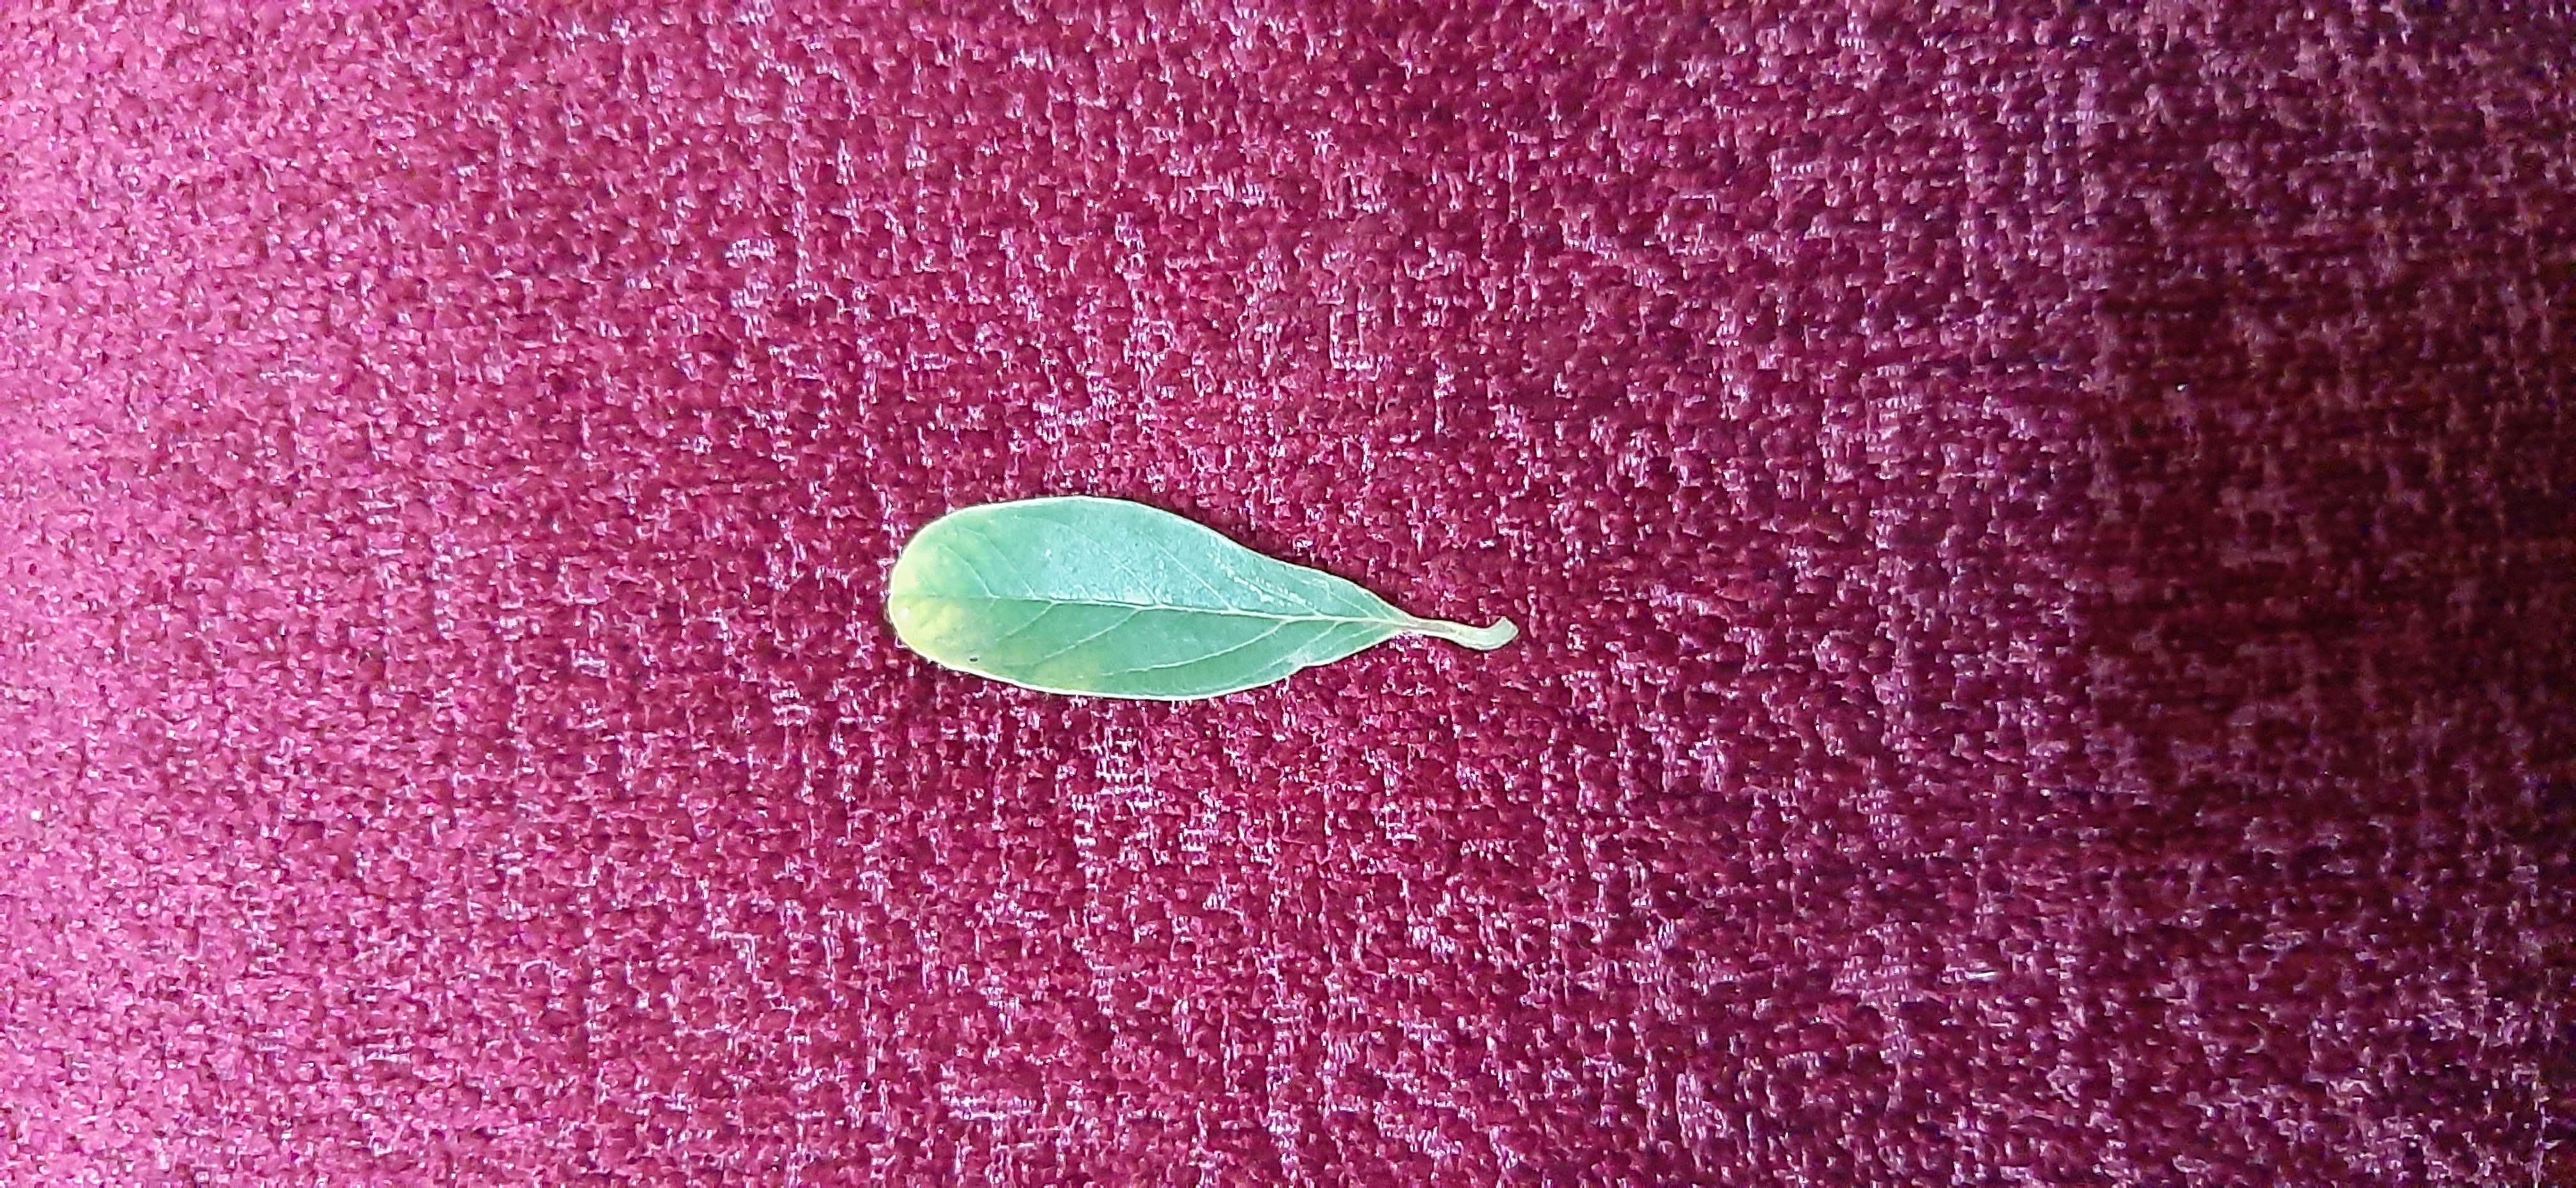
Plant: Seethapala